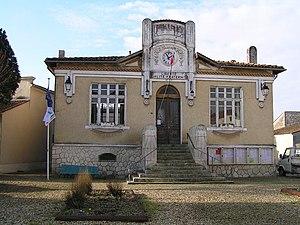
Cet article recense une partie des monuments historiques de la Charente-Maritime, en France.
Cet article recense les monuments historiques protégé au titre du Patrimoine du XXᵉ siècle du département de la Charente-Maritime, en France.
Beauvais-sur-Matha est une commune du Sud-Ouest de la France située dans le département de la Charente-Maritime.